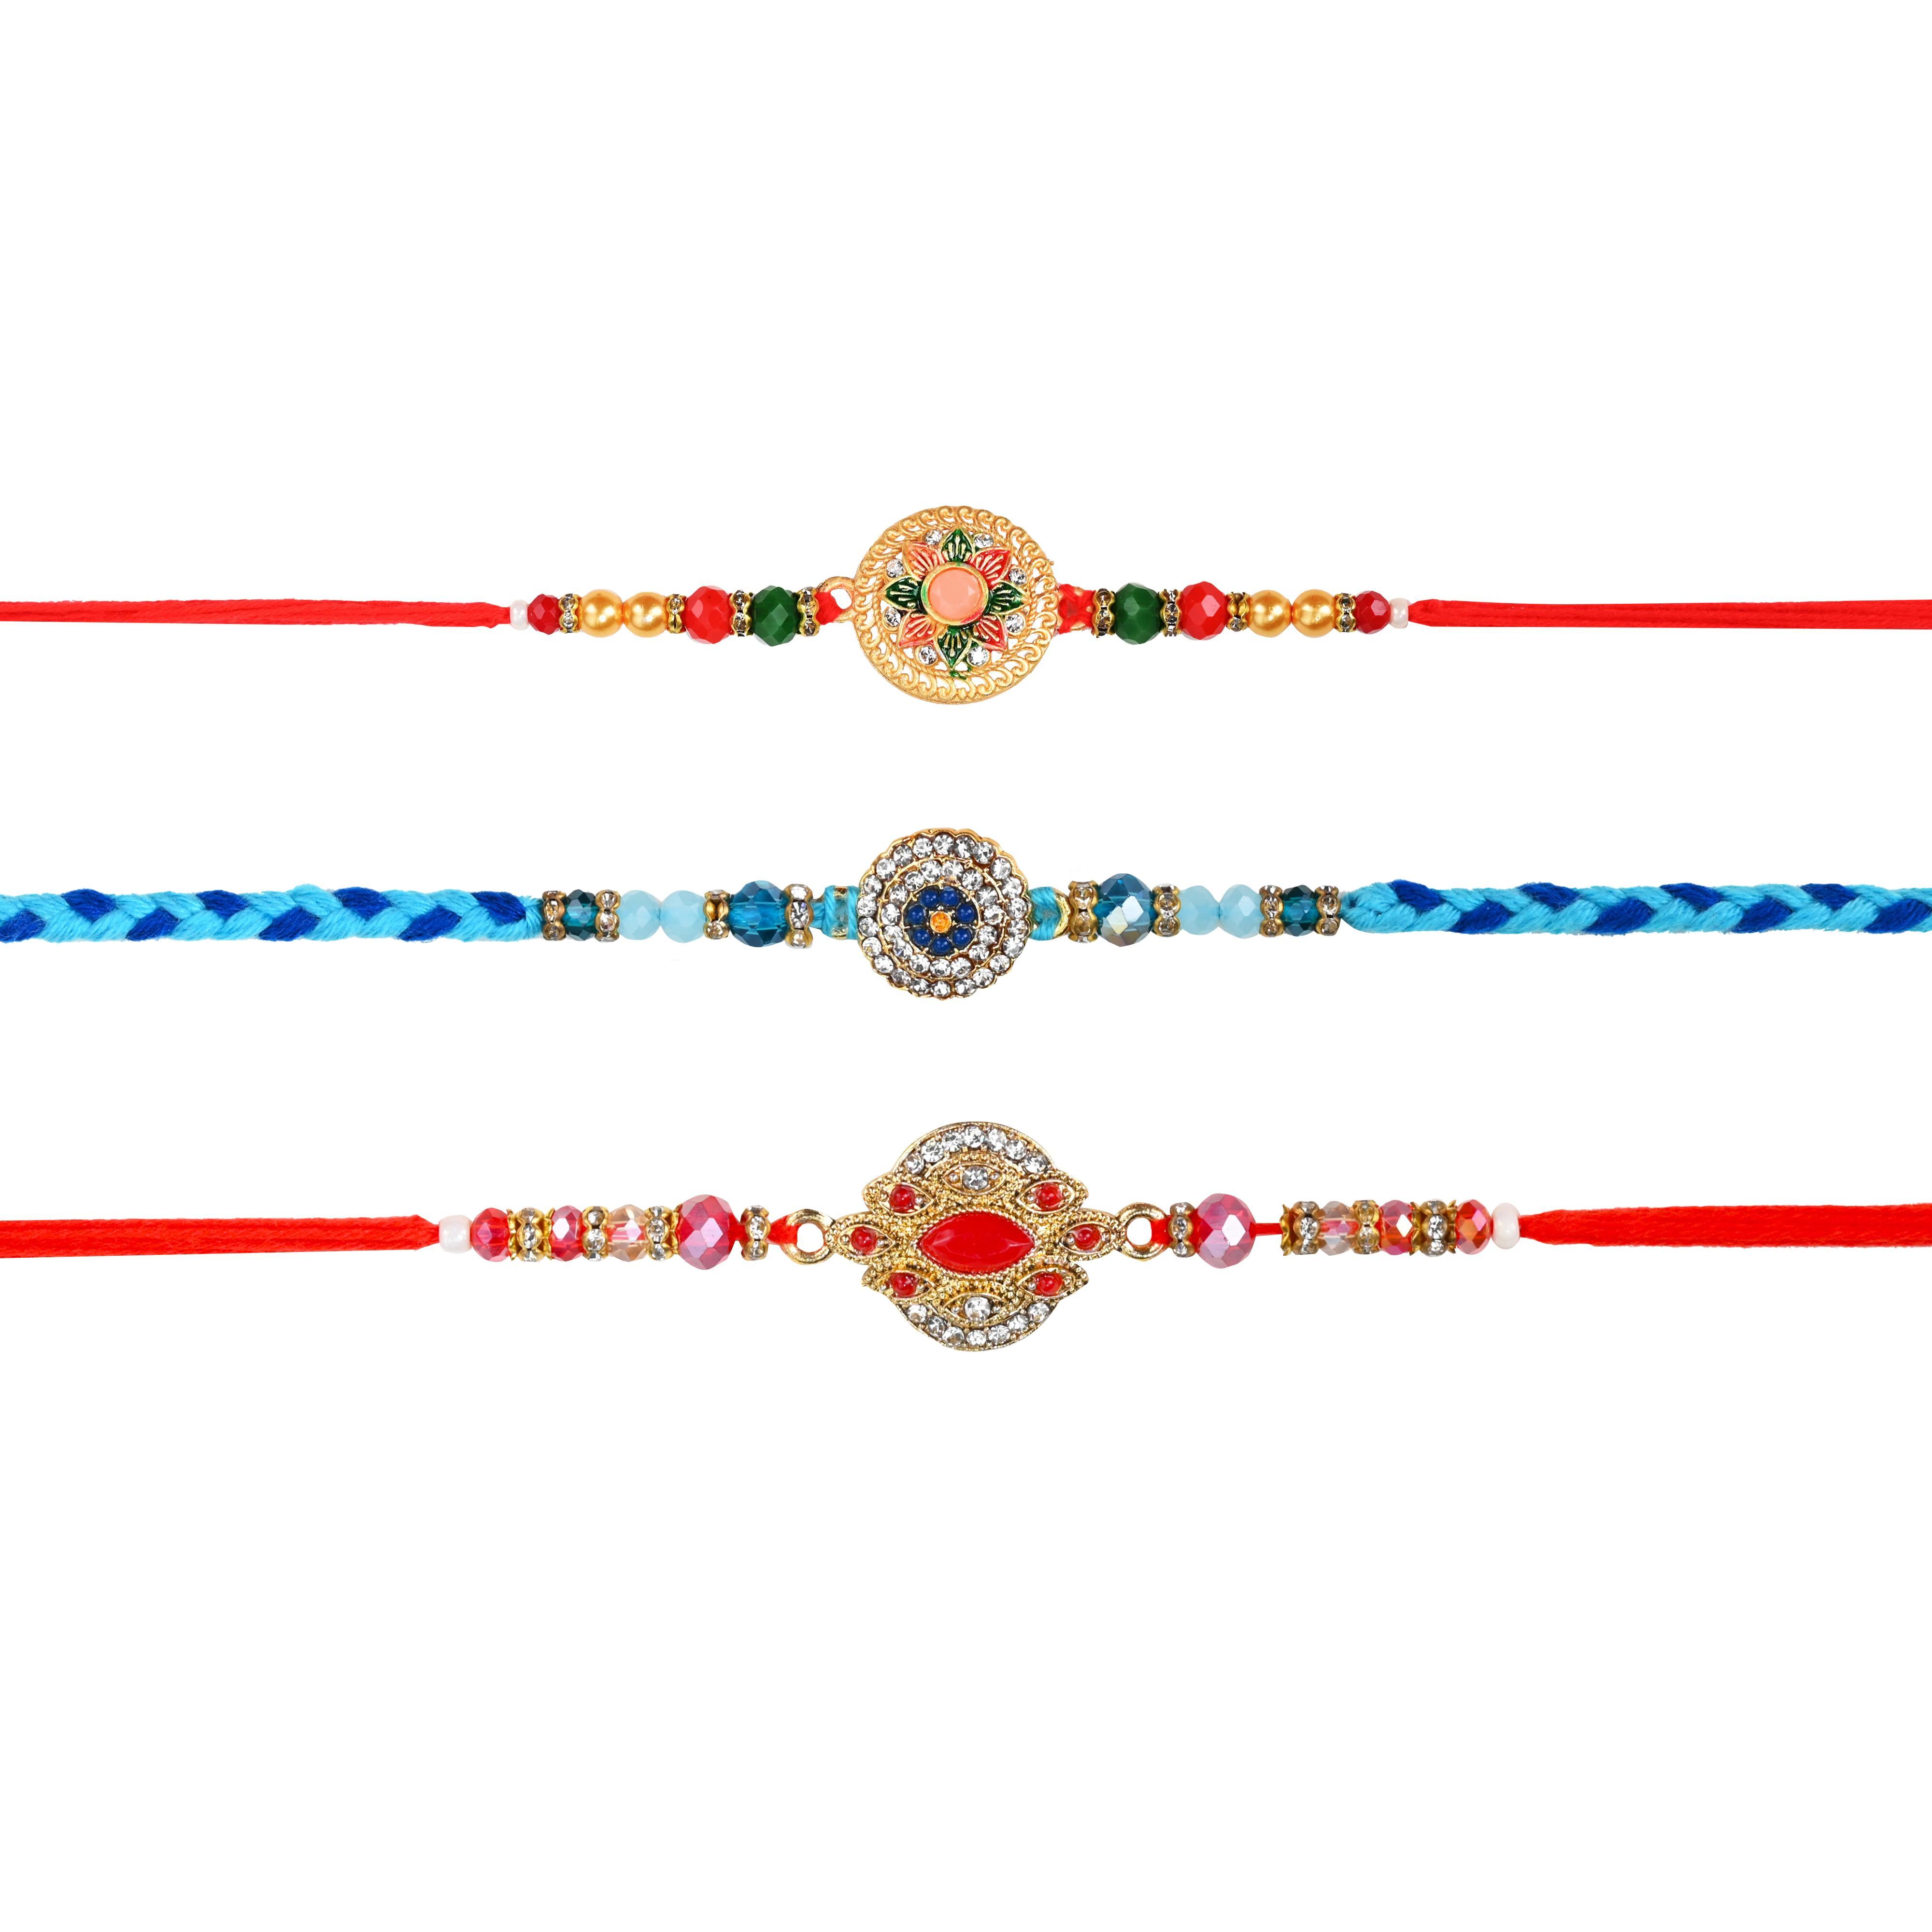
The Stone Aisle Premium Evil Eye and Traditional Beautiful Designer Combo Set of 3 Rakhi for Brother
Type: Rakhis
Brand: The Stone Aisle
Price: Rs. 499
Celebrate the eternal bond of love and protection with Divine Bond Rakhi Collection. Our exquisite range of Rakhis is handcrafted with precision and love, making every piece a perfect symbol of the sacred bond between siblings.Celebrate the eternal bond of love and protection with Divine Bond Rakhi Collection. Our exquisite range of Rakhis is handcrafted with precision and love, making every piece a perfect symbol of the sacred bond between siblings.Celebrate the eternal bond of love and protection with Divine Bond Rakhi Collection. Our exquisite range of Rakhis is handcrafted with precision and love, making every piece a perfect symbol of the sacred bond between siblings.Celebrate the eternal bond of love and protection with Divine Bond Rakhi Collection. Our exquisite range of Rakhis is handcrafted with precision and love, making every piece a perfect symbol of the sacred bond between siblings. Celebrate the eternal bond of love and protection with Divine Bond Rakhi Collection. Our exquisite range of Rakhis is handcrafted with precision and love, making every piece a perfect symbol of the sacred bond between siblings.
Features: Premium Quality Materials: Each Rakhi is made using high-quality materials like silk threads, beads, stones, and embellishments, ensuring durability and elegance.,Handcrafted with Love: Our Rakhis are meticulously handcrafted by skilled artisans, blending traditional designs with modern aesthetics.,Variety of Designs: From classic traditional patterns to trendy contemporary styles, our collection caters to all tastes and preferences.,Eco-Friendly Packaging: We are committed to sustainability. Our Rakhis come in eco-friendly packaging, making them a thoughtful gift for your loved ones and the environment.,Perfect for All Ages: Whether it's for your little brother, elder sibling, or cousin, we have designs that suit all age groups and personalities.